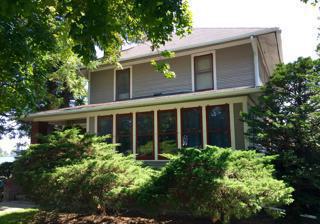
Building: Daniel O'Connell House
Country: United States of America
Year built: 1928
Historic house in Illinois, United States United States historic place Daniel O'Connell House U.S. National Register of Historic Places Show map of Illinois Show map of the United States Location 115 N. Union St., Vermont, Illinois Coordinates 40°17′43″N 90°25′34″W / 40.29528°N 90.42611°W / 40.29528; -90.42611 Area less than one acre Built 1928 ( 1928 ) Built by Rankin, Fred; Brinton, Harvey Architectural style American Craftsman, American Foursquare MPS Vermont, Illinois MPS NRHP reference No. 96001288 Added to NRHP November 7, 1996 The Daniel O'Connell House is a historic house located at 115 North Union Street in Vermont , Illinois . Daniel O'Connell, a local banker and lumber salesman, had the house built in 1928. The house, which was built by contractor Fred Rankin, has an American Foursquare plan with American Craftsman elements. The Foursquare plan, which had become popular at the time for its simplicity, is reflected in the house's square shape and massiveness. The brick piers at the entrance and the horizontal emphasis of the exterior design both reflect the Craftsman style; the style also inspired several interior elements, such as seating and shelves, which are built into the home. The house was added to the National Register of Historic Places on November 7, 1996. References